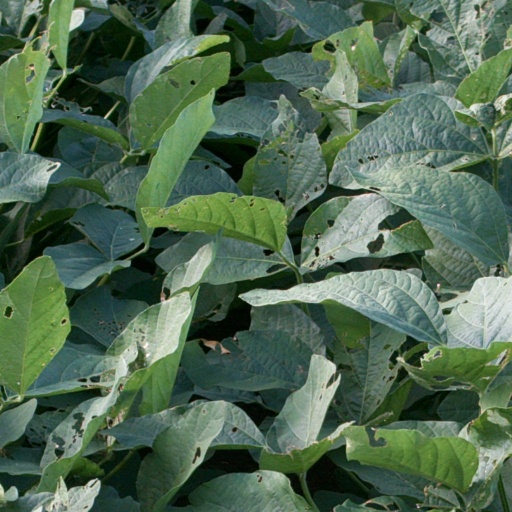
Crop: soybean